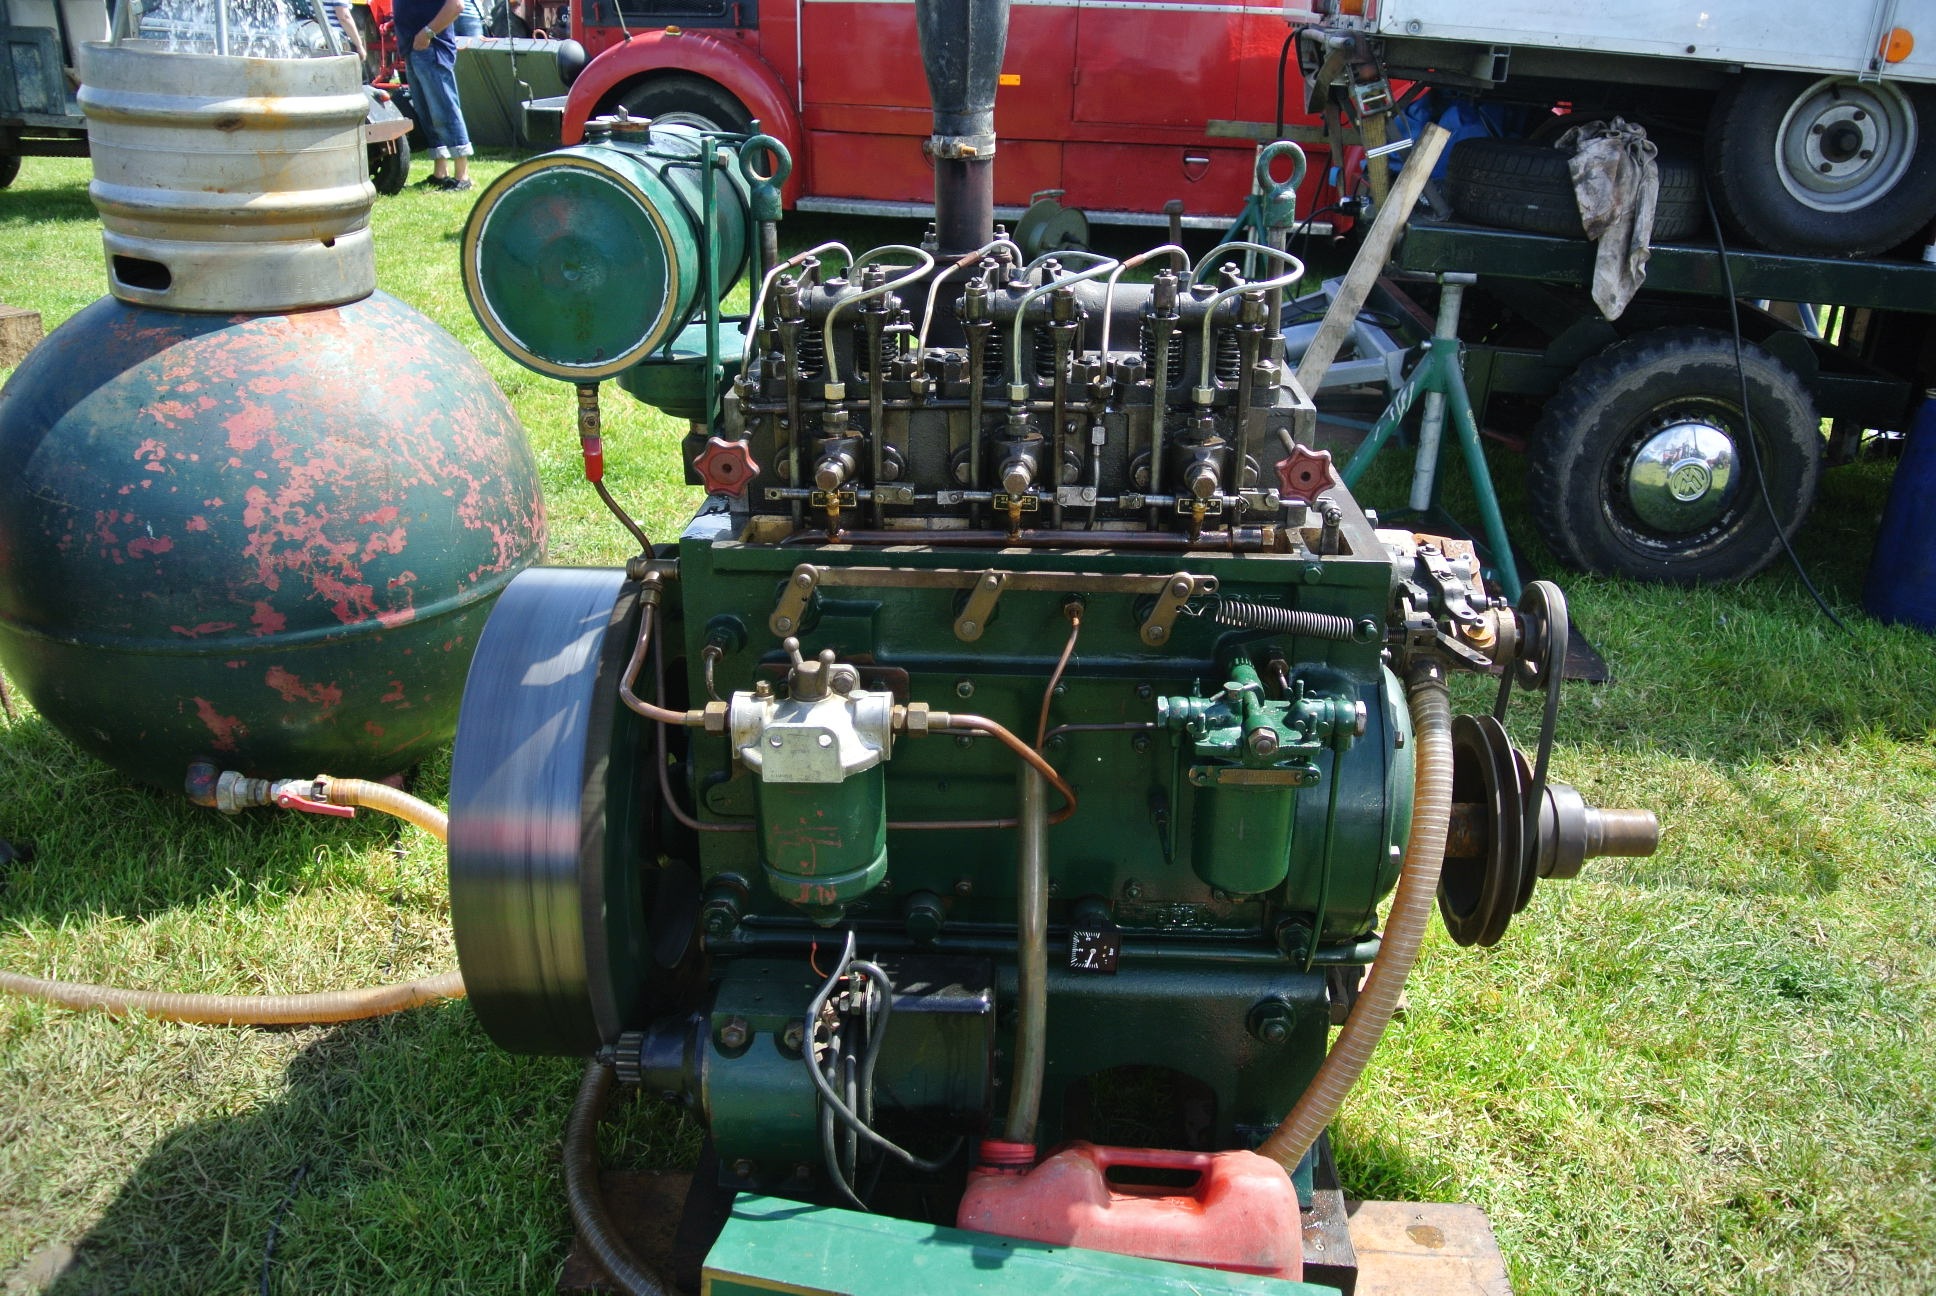
technology, car, vehicle, agriculture, engine, machines, oldtimer, steam engine, motors, aircraft engine, automotive engine part